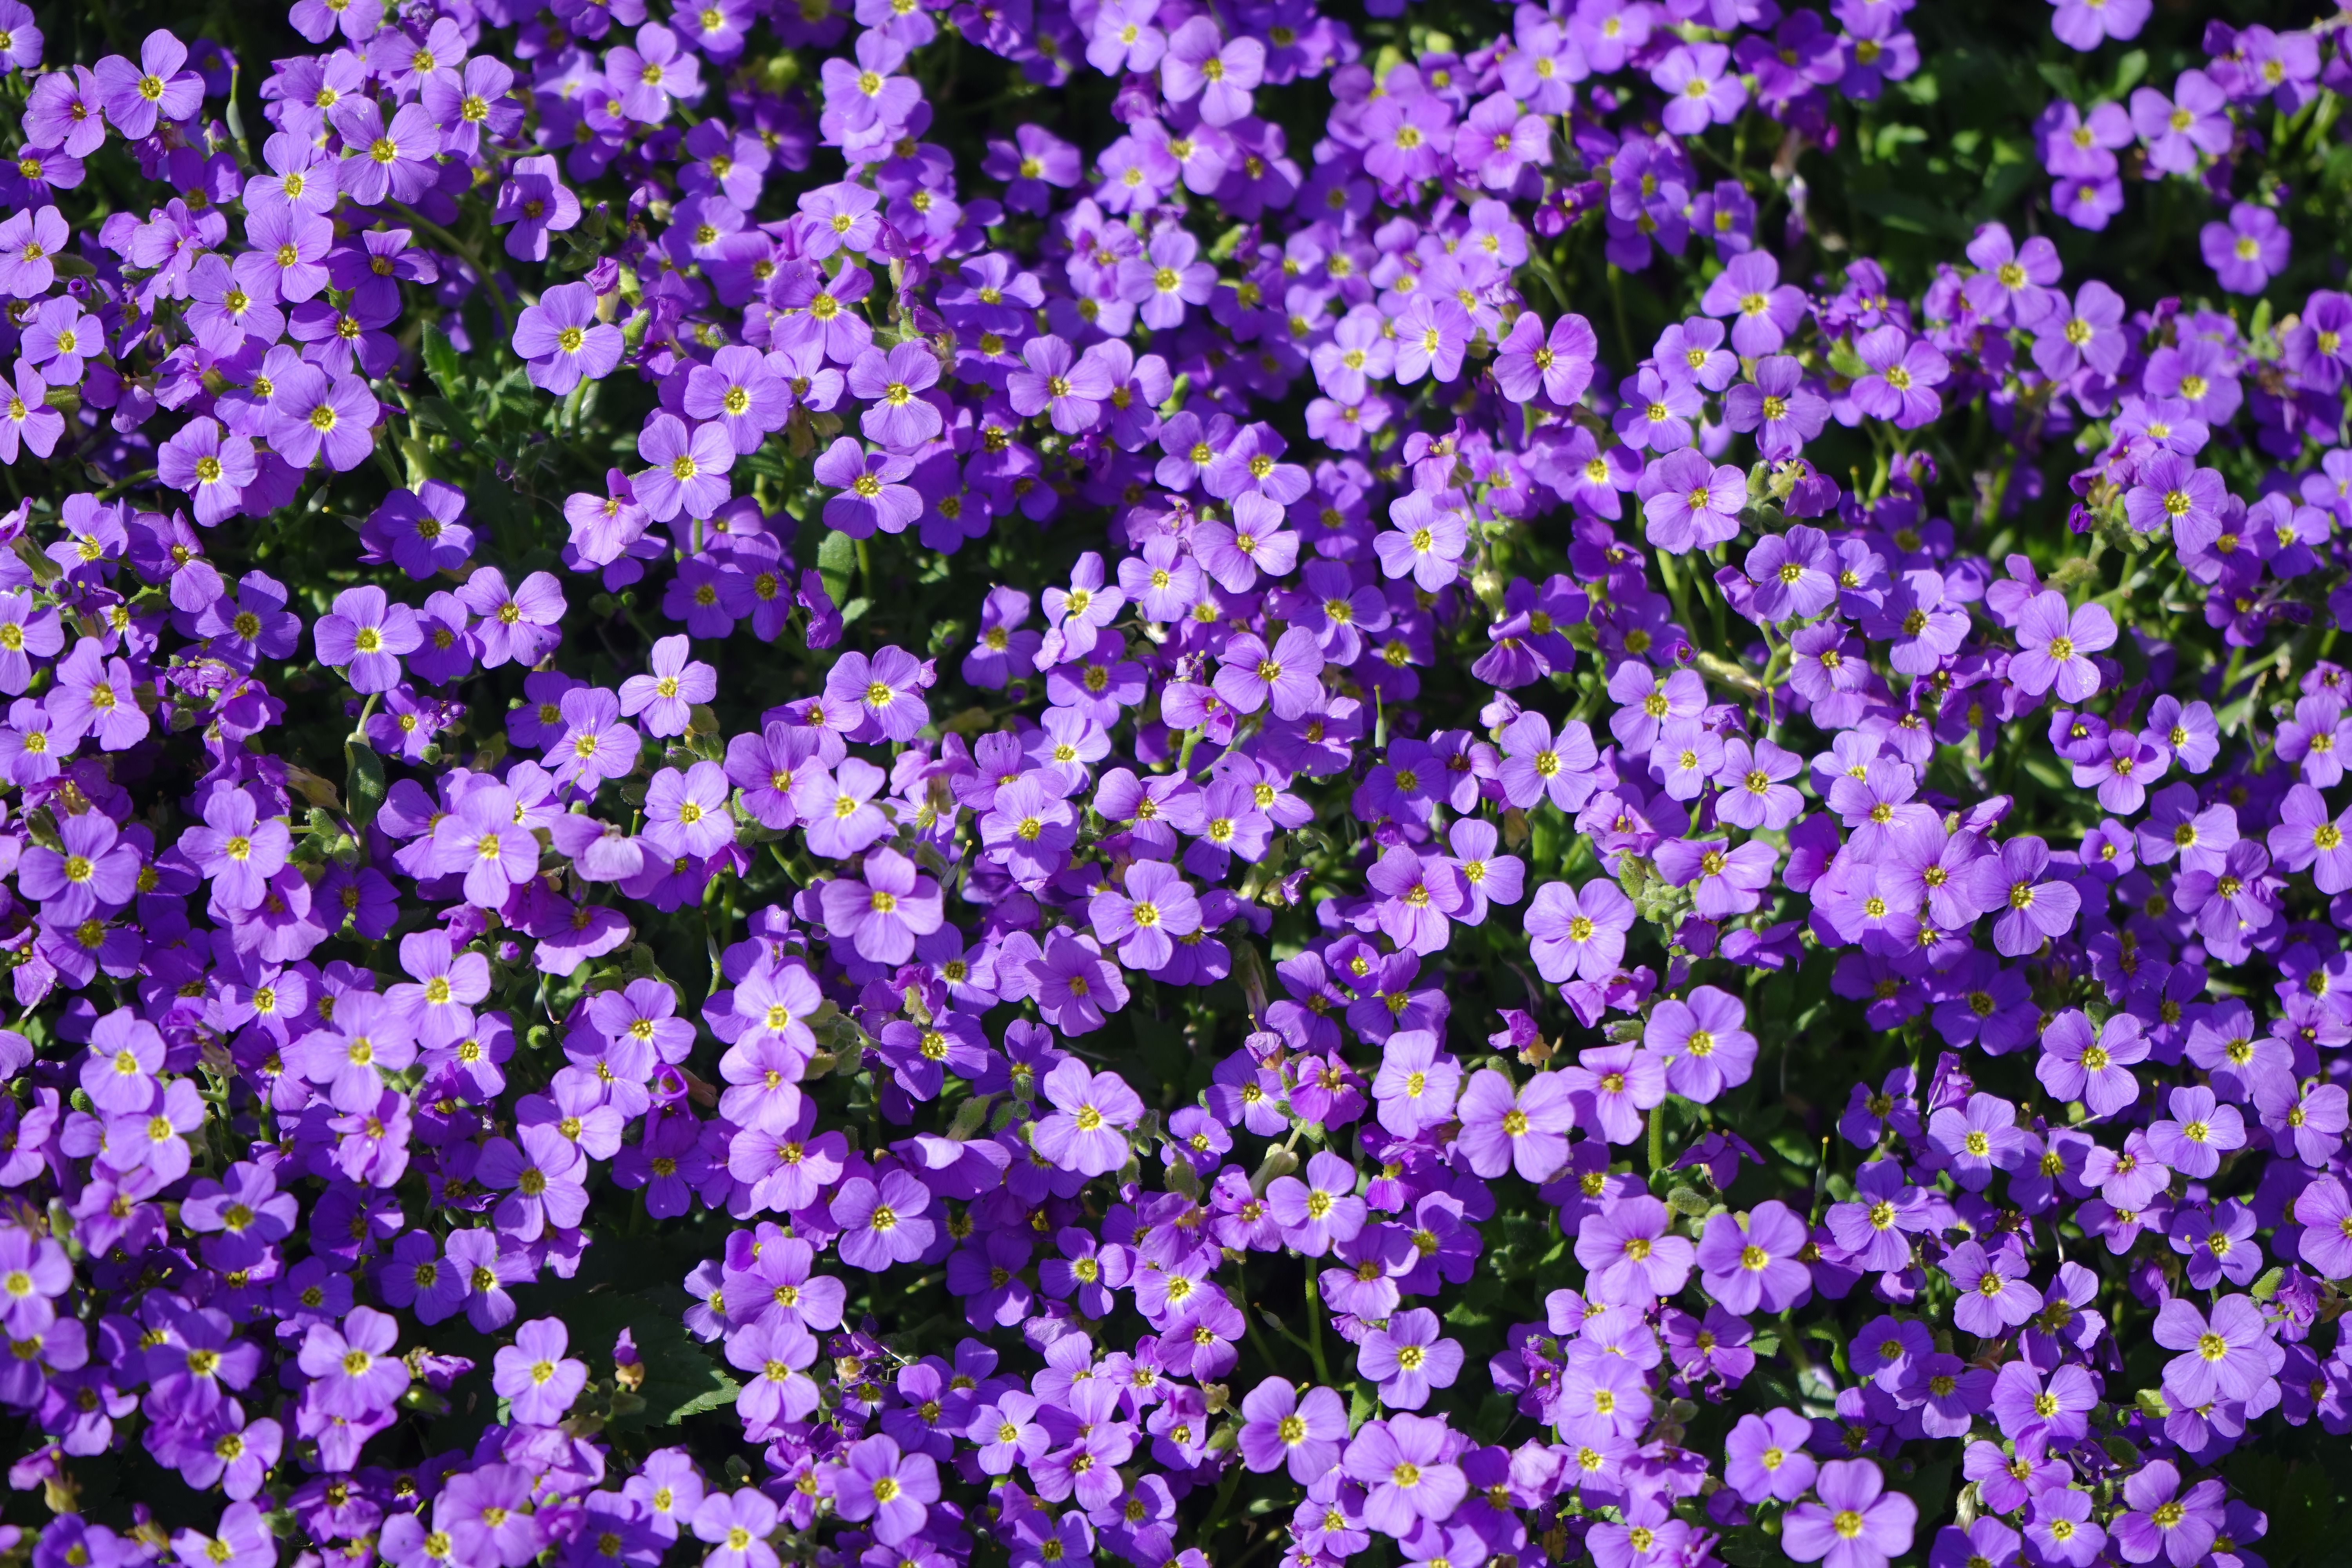
plant, flower, spring, color, colorful, flowers, violet, viola, brassicaceae, ornamental plant, flowering plant, stone garden, cruciferous plant, blue pillow, aubretia, aubrietien, aubrieta, annual plant, land plant, violet family, mustard and cabbage family, english lavender, breckland thyme, dame's rocket, cruciferae